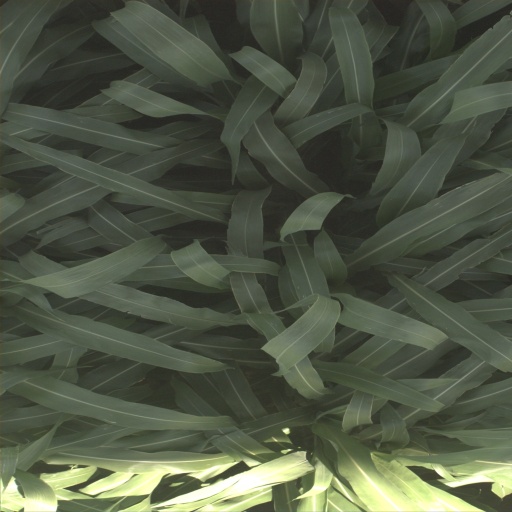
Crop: sorghum